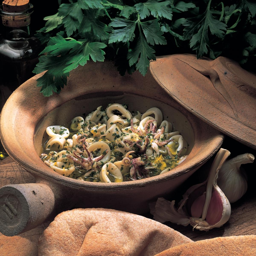
a picture of italian dish with food , biological species and recipe